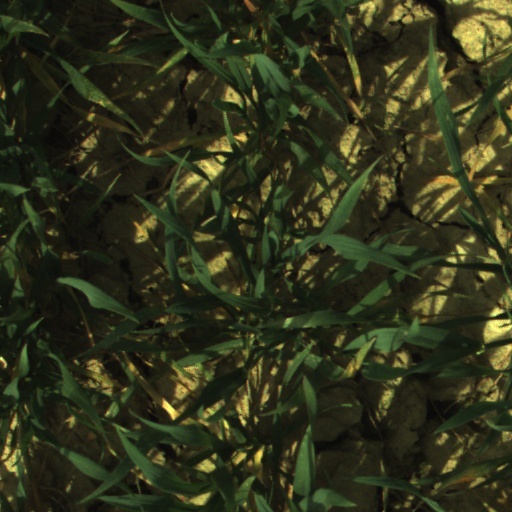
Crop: wheat